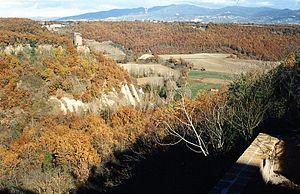
Balthus de l'autre côté du miroir est un long métrage documentaire consacré au peintre français Balthus, réalisé par Damian Pettigrew et produit par Olivier Gal et Planète en 1996.
Balthus, pseudonyme de Balthasar Kłossowski, parfois dit Kłossowski de Rola, né à Paris le 29 février 1908, mort à Rossinière le 18 février 2001, est un peintre figuratif français d'origine prussienne, aujourd'hui polonaise.